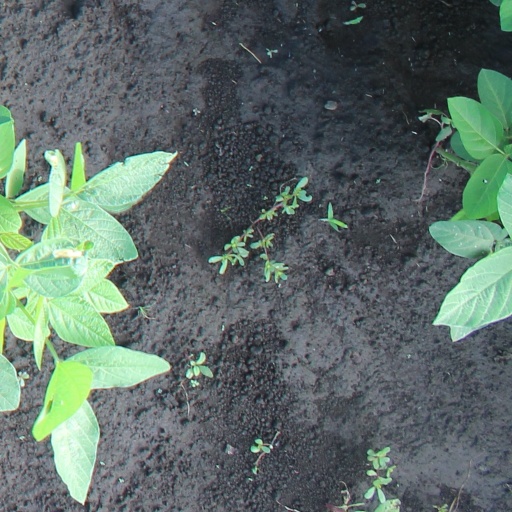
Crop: soybean